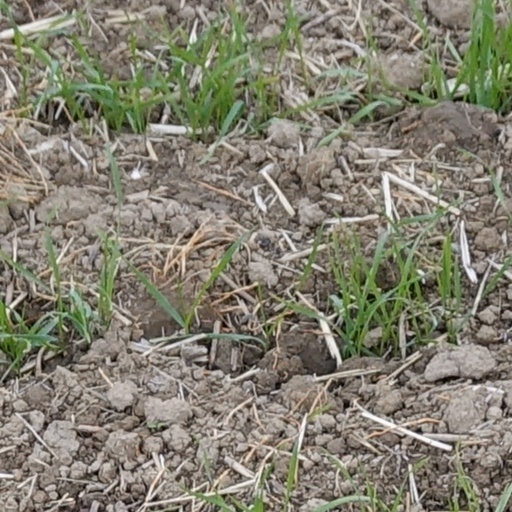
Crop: wheat